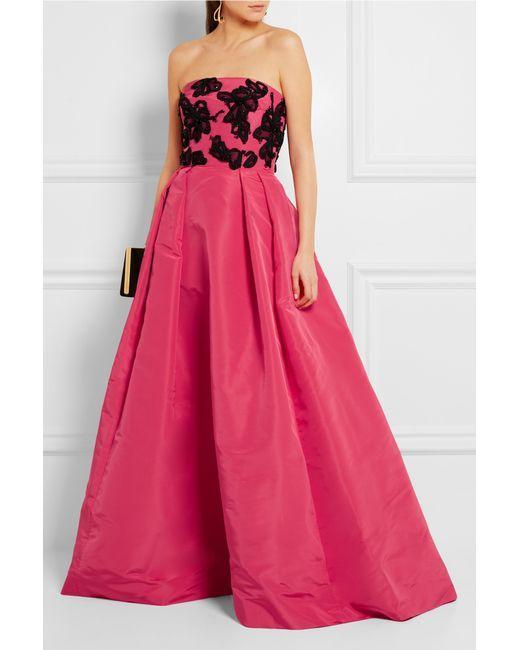
Schulterfreies rosa Kleid für Damen